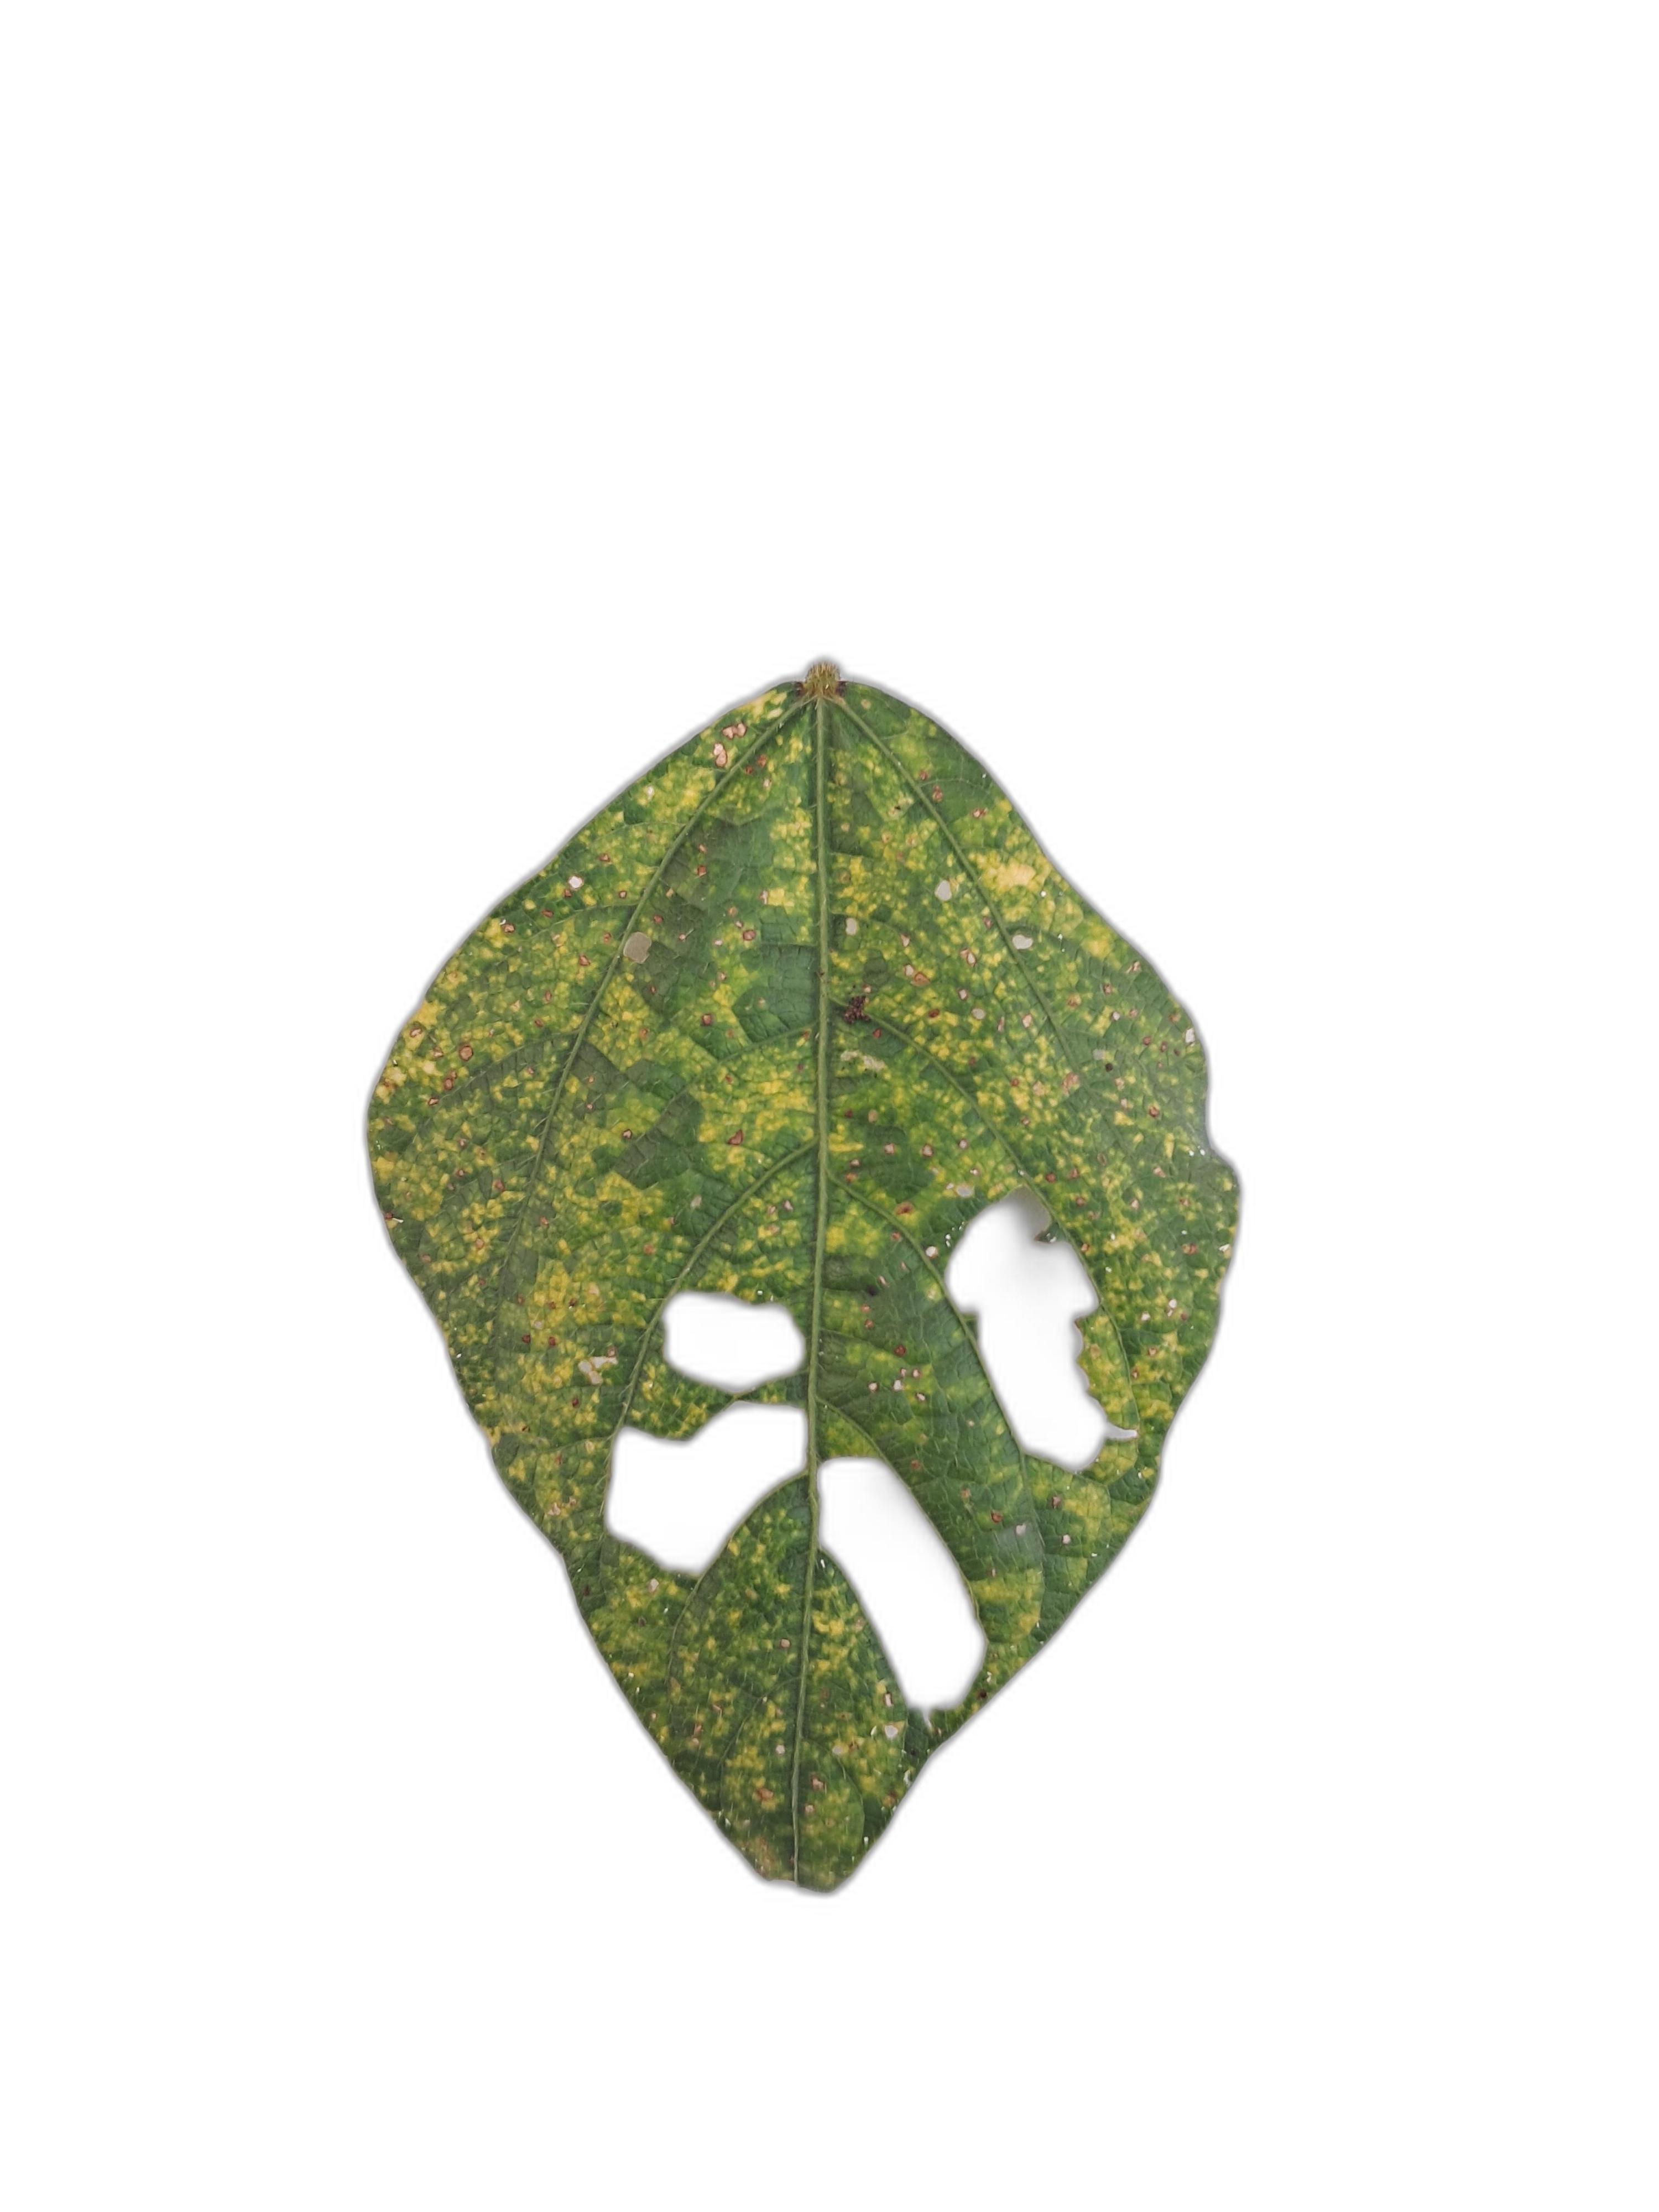
Label: Yellow Mosaic